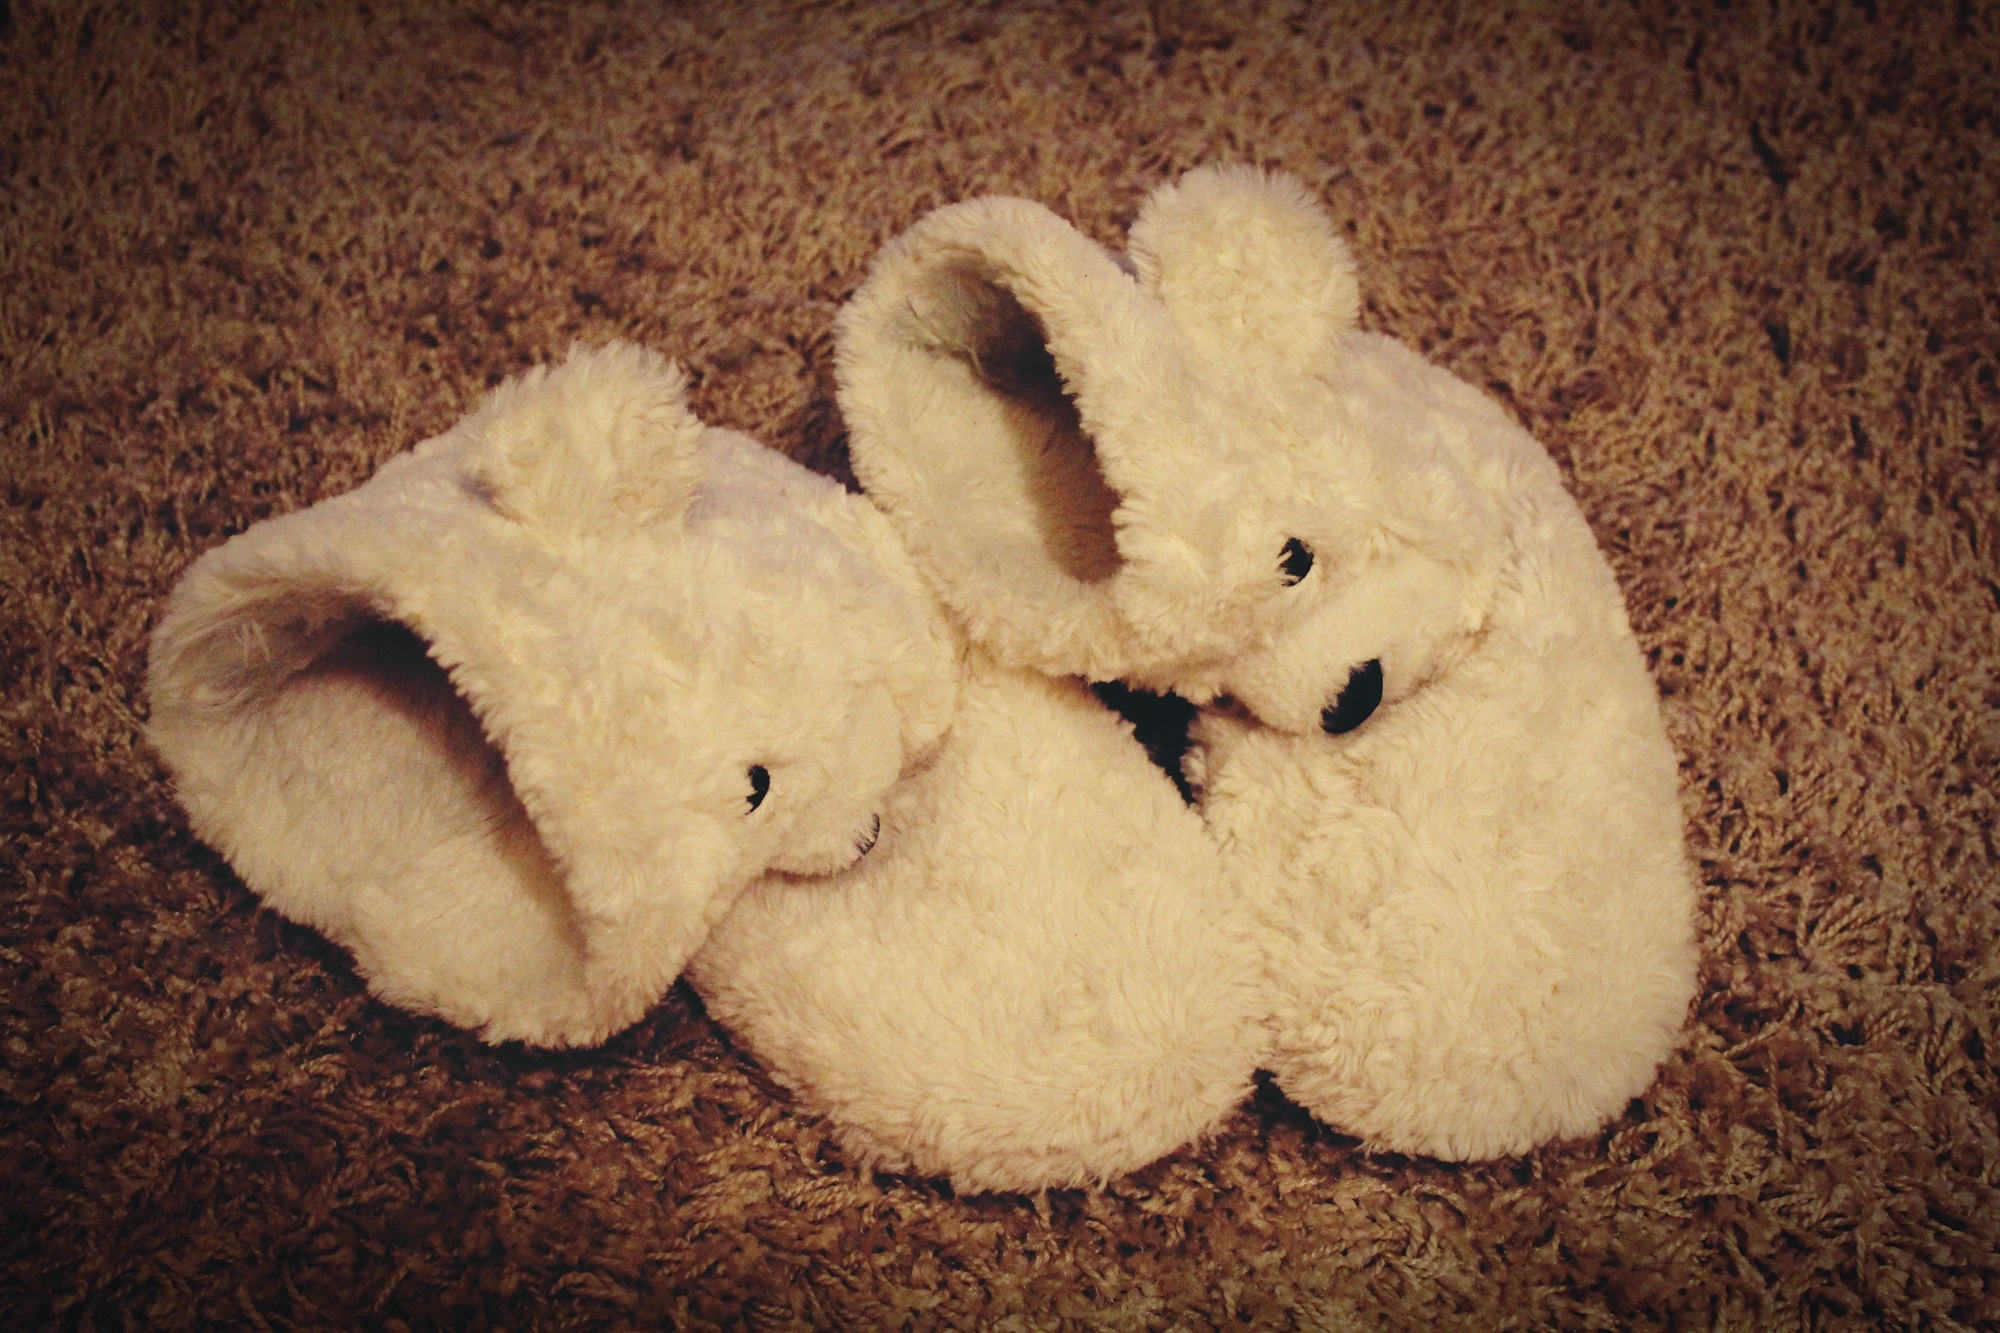
shoe, warm, sweet, cute, bear, fluffy, sheep, close, toy, slipper, teddy bear, textile, footwear, bears, sheeps, carpet, soft, plush, cuddly, teddy, slippers, stuffed toy, bear face, puschen